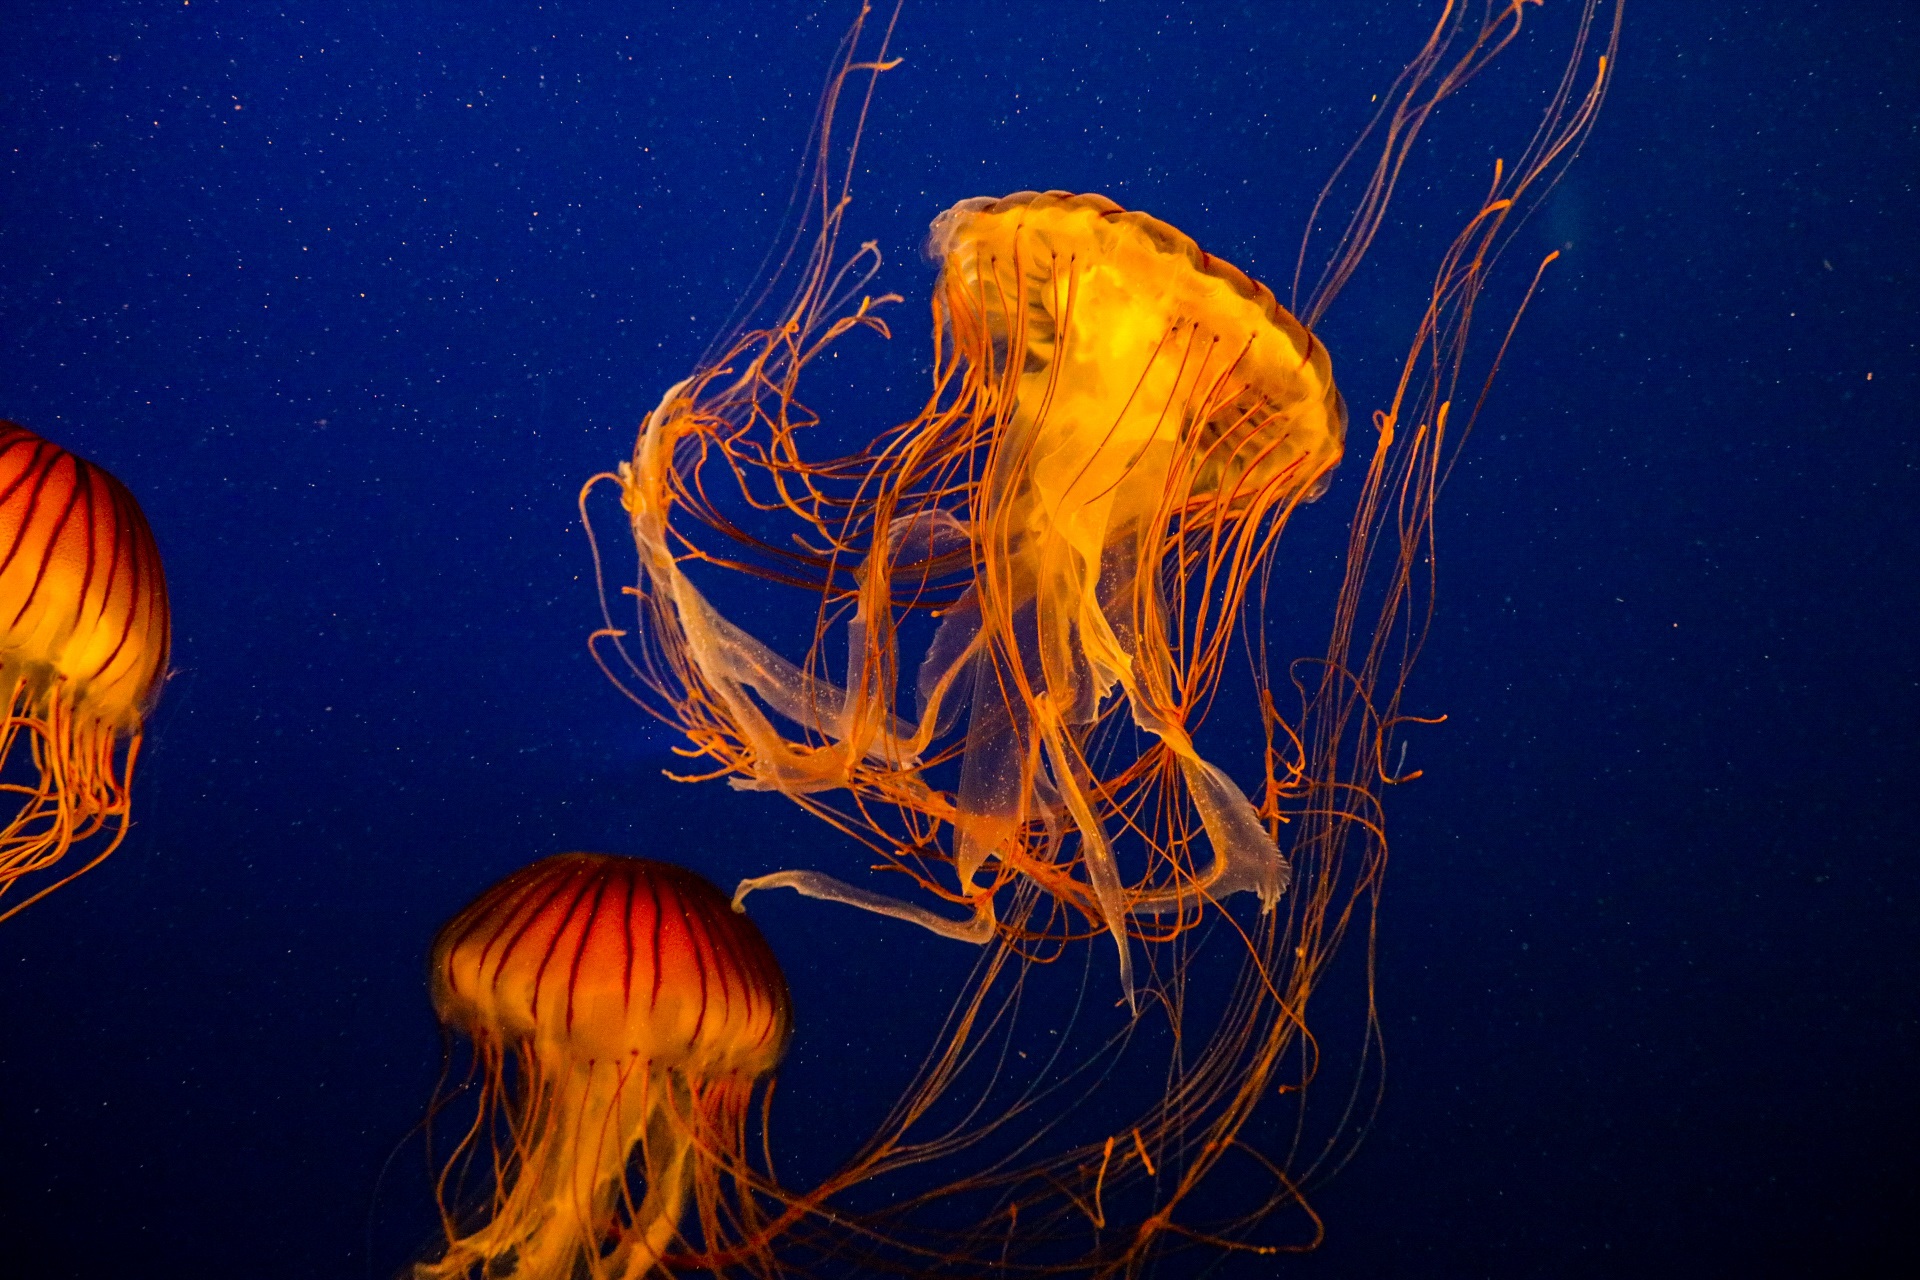
water, ocean, underwater, orange, darkness, jellyfish, invertebrate, burning, aquarium, cnidaria, organism, computer wallpaper, marine biology, marine invertebrates, compass jellyfish, chrysaora hysoscella, airbubble